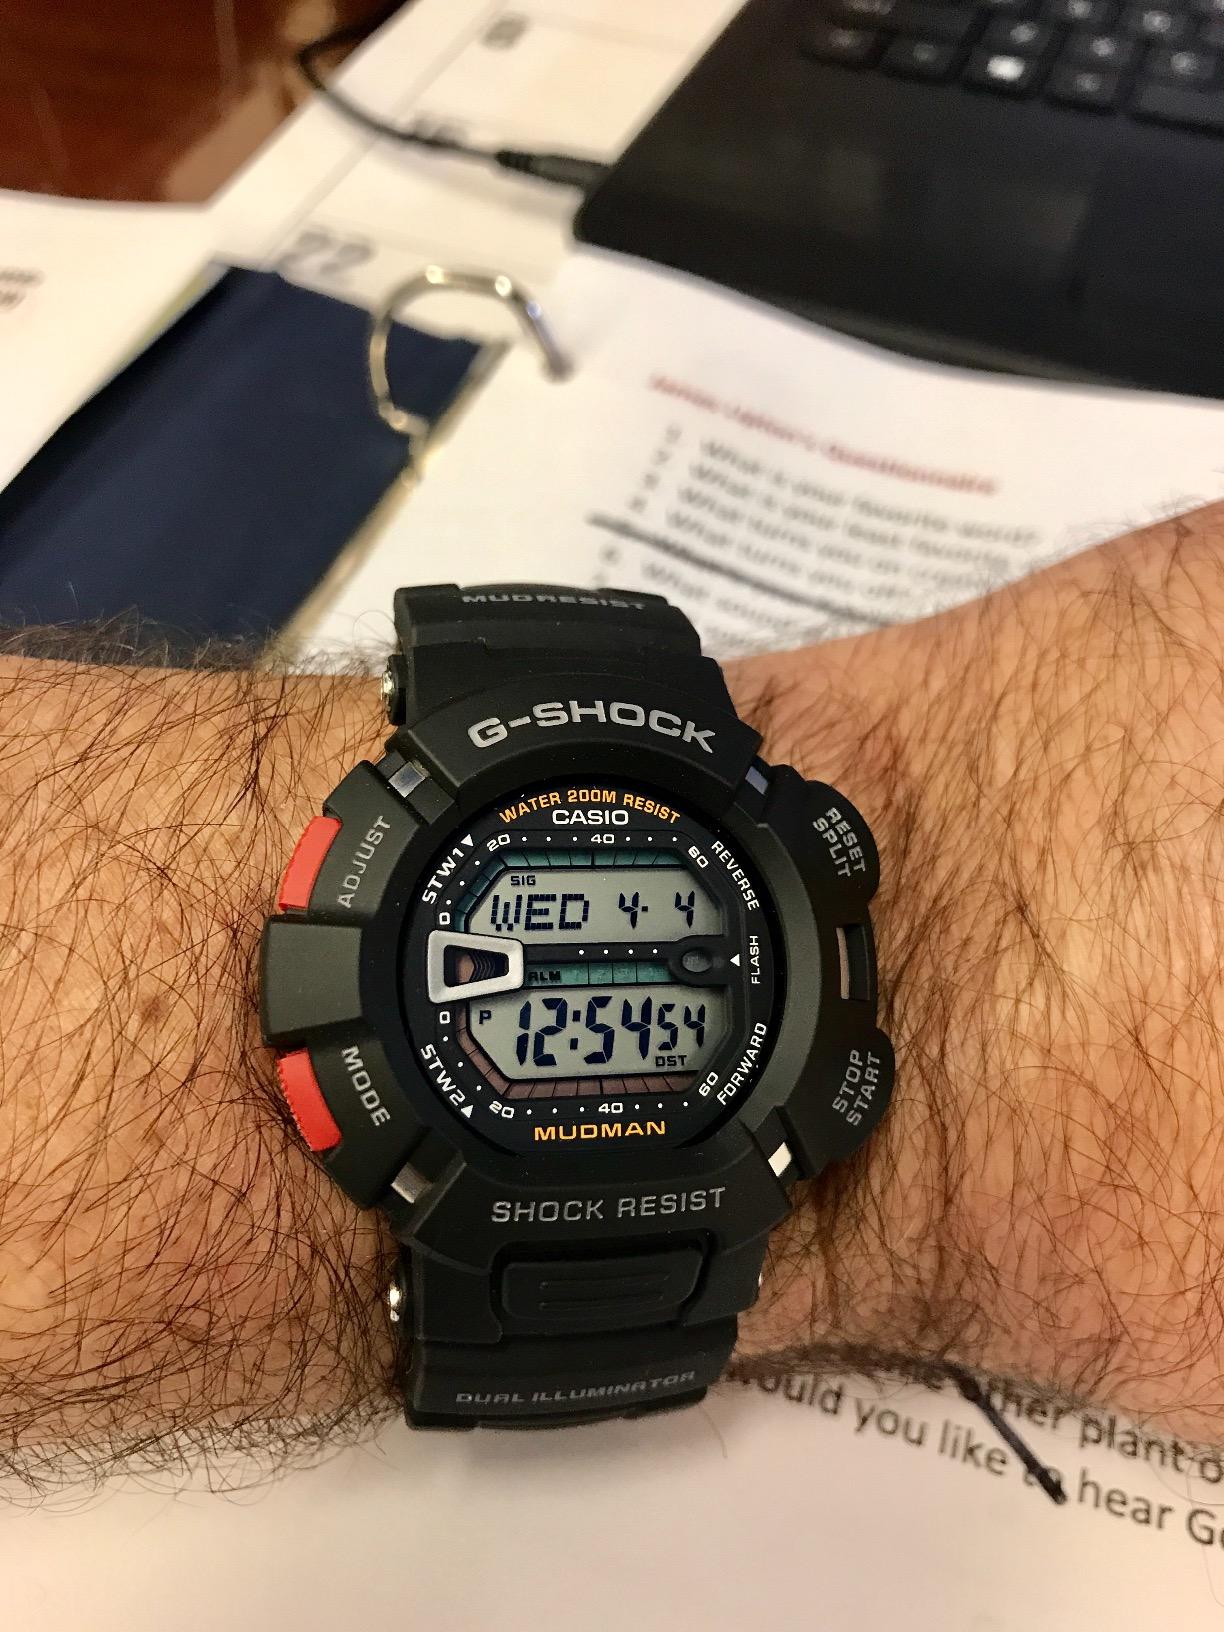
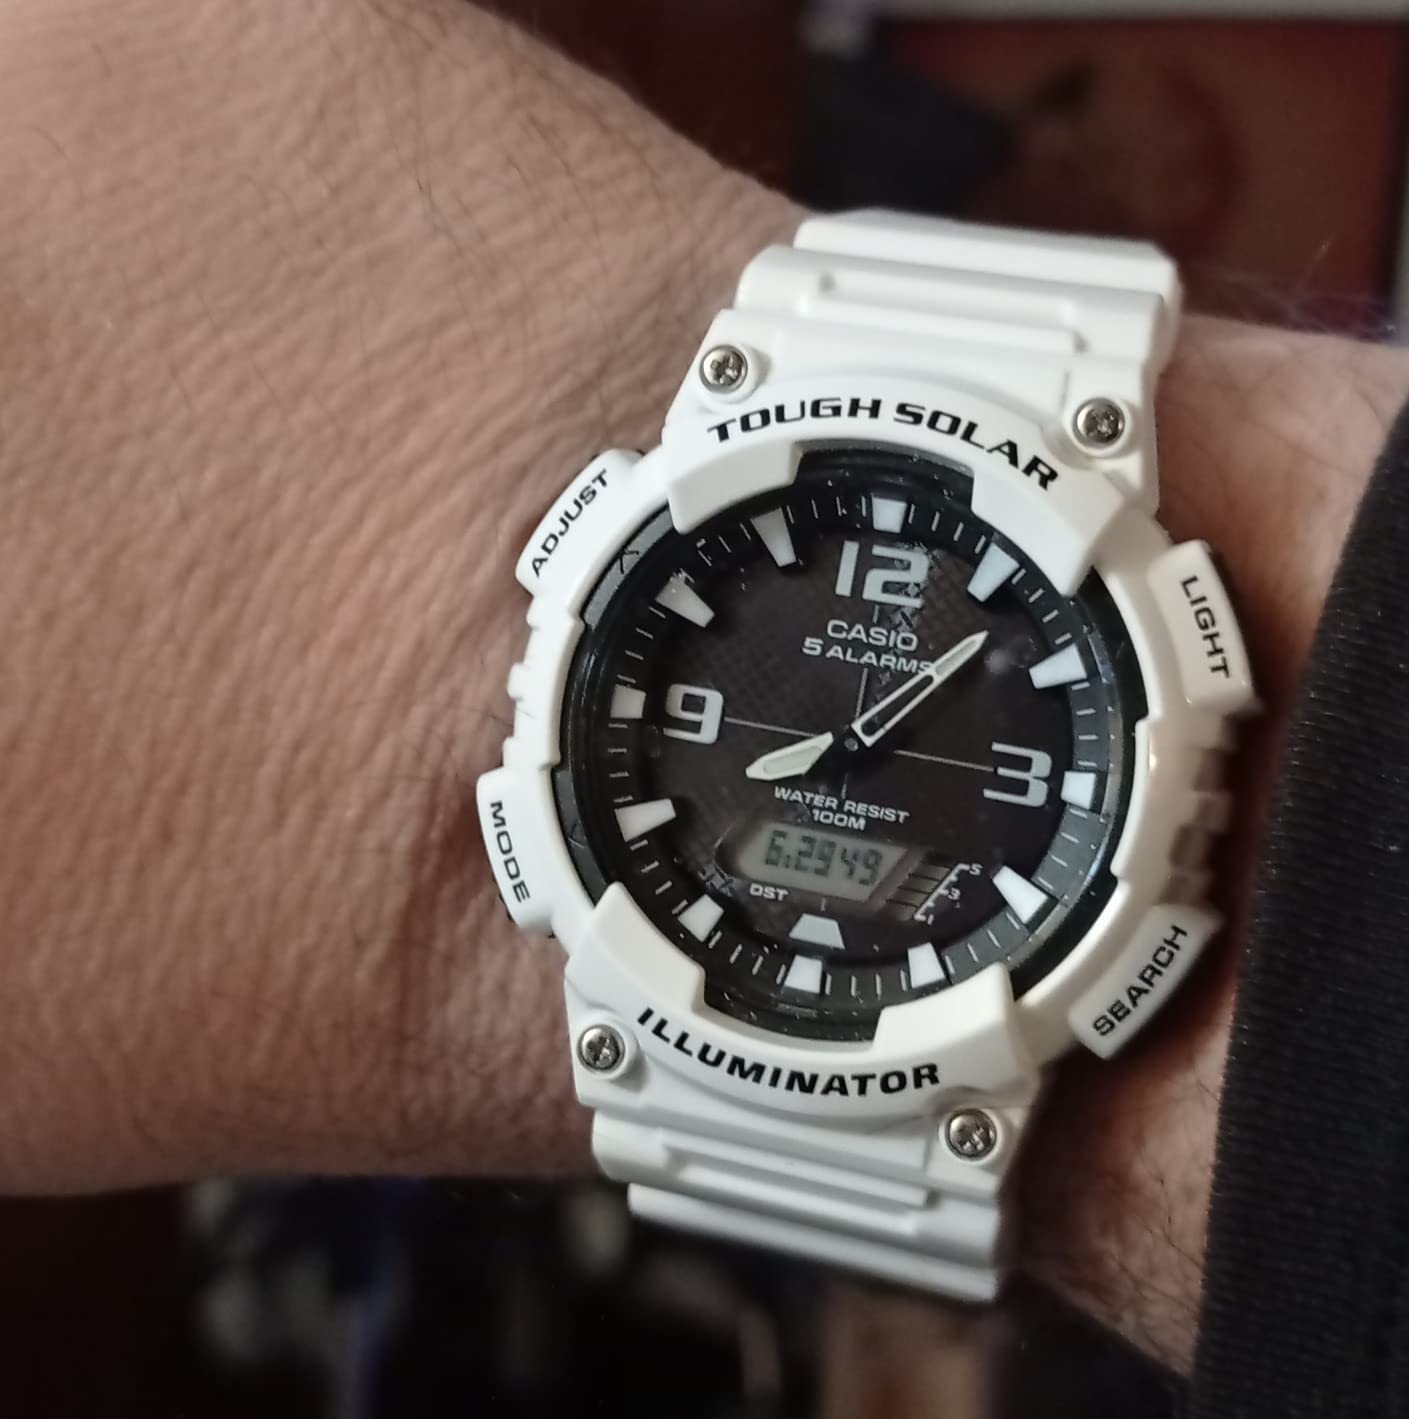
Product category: accessories_watch
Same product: no